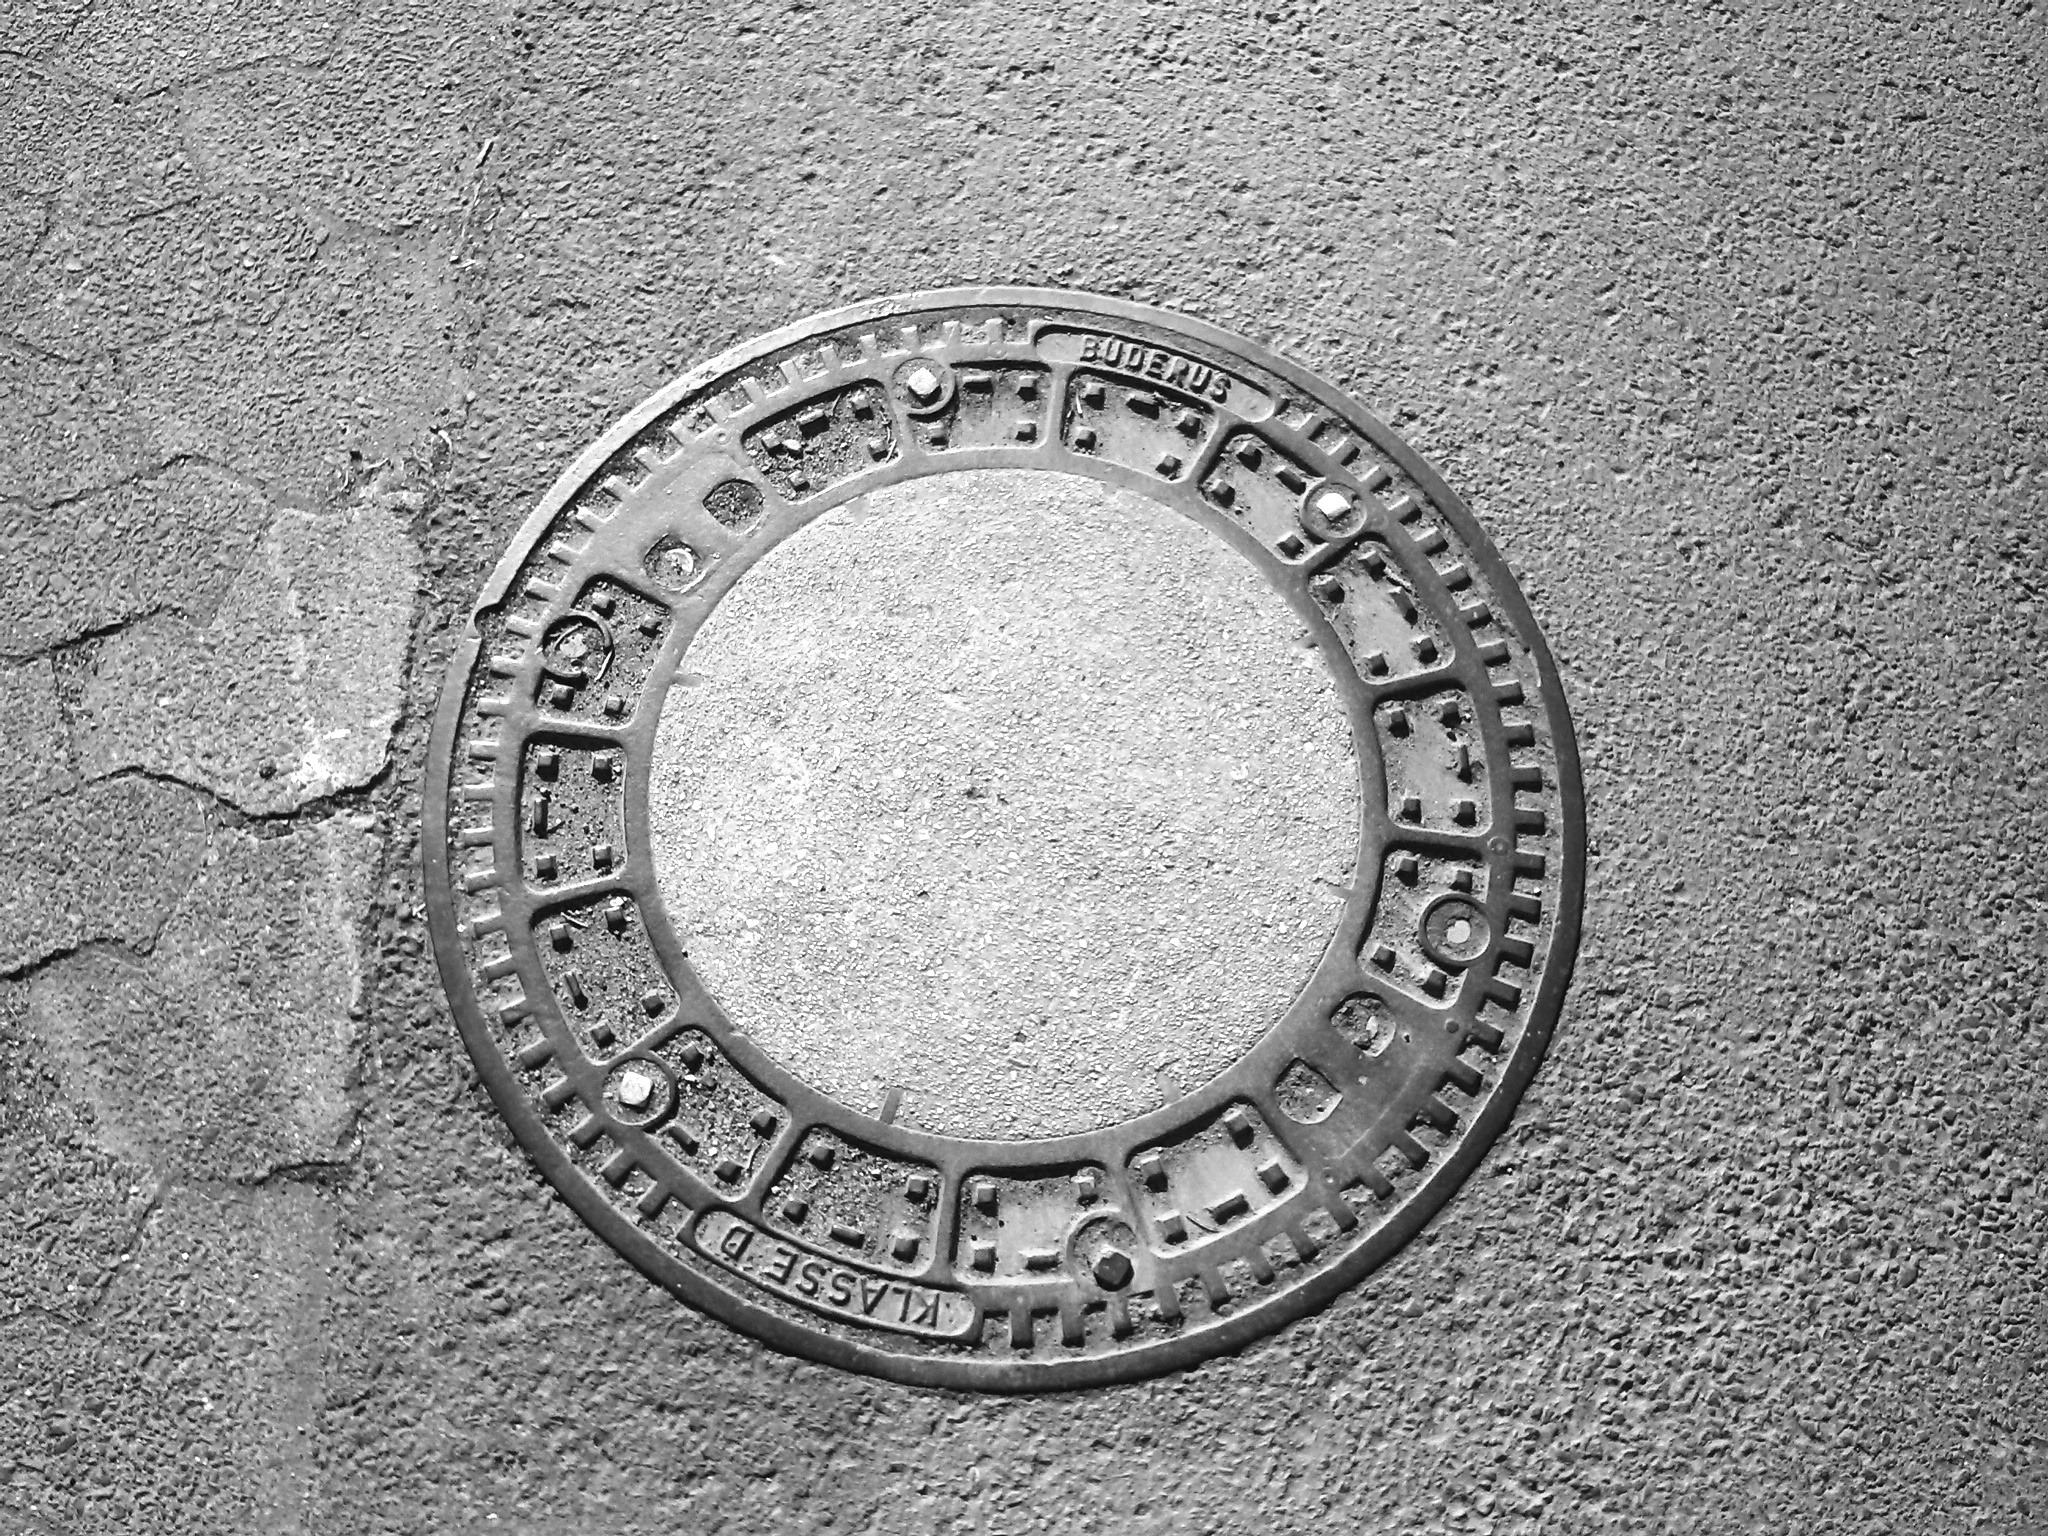
black and white, road, wheel, number, asphalt, metal, monochrome, tire, circle, drawing, lid, symmetry, manhole, channel, shape, road surface, manhole cover, wastewater, monochrome photography, gullideckel